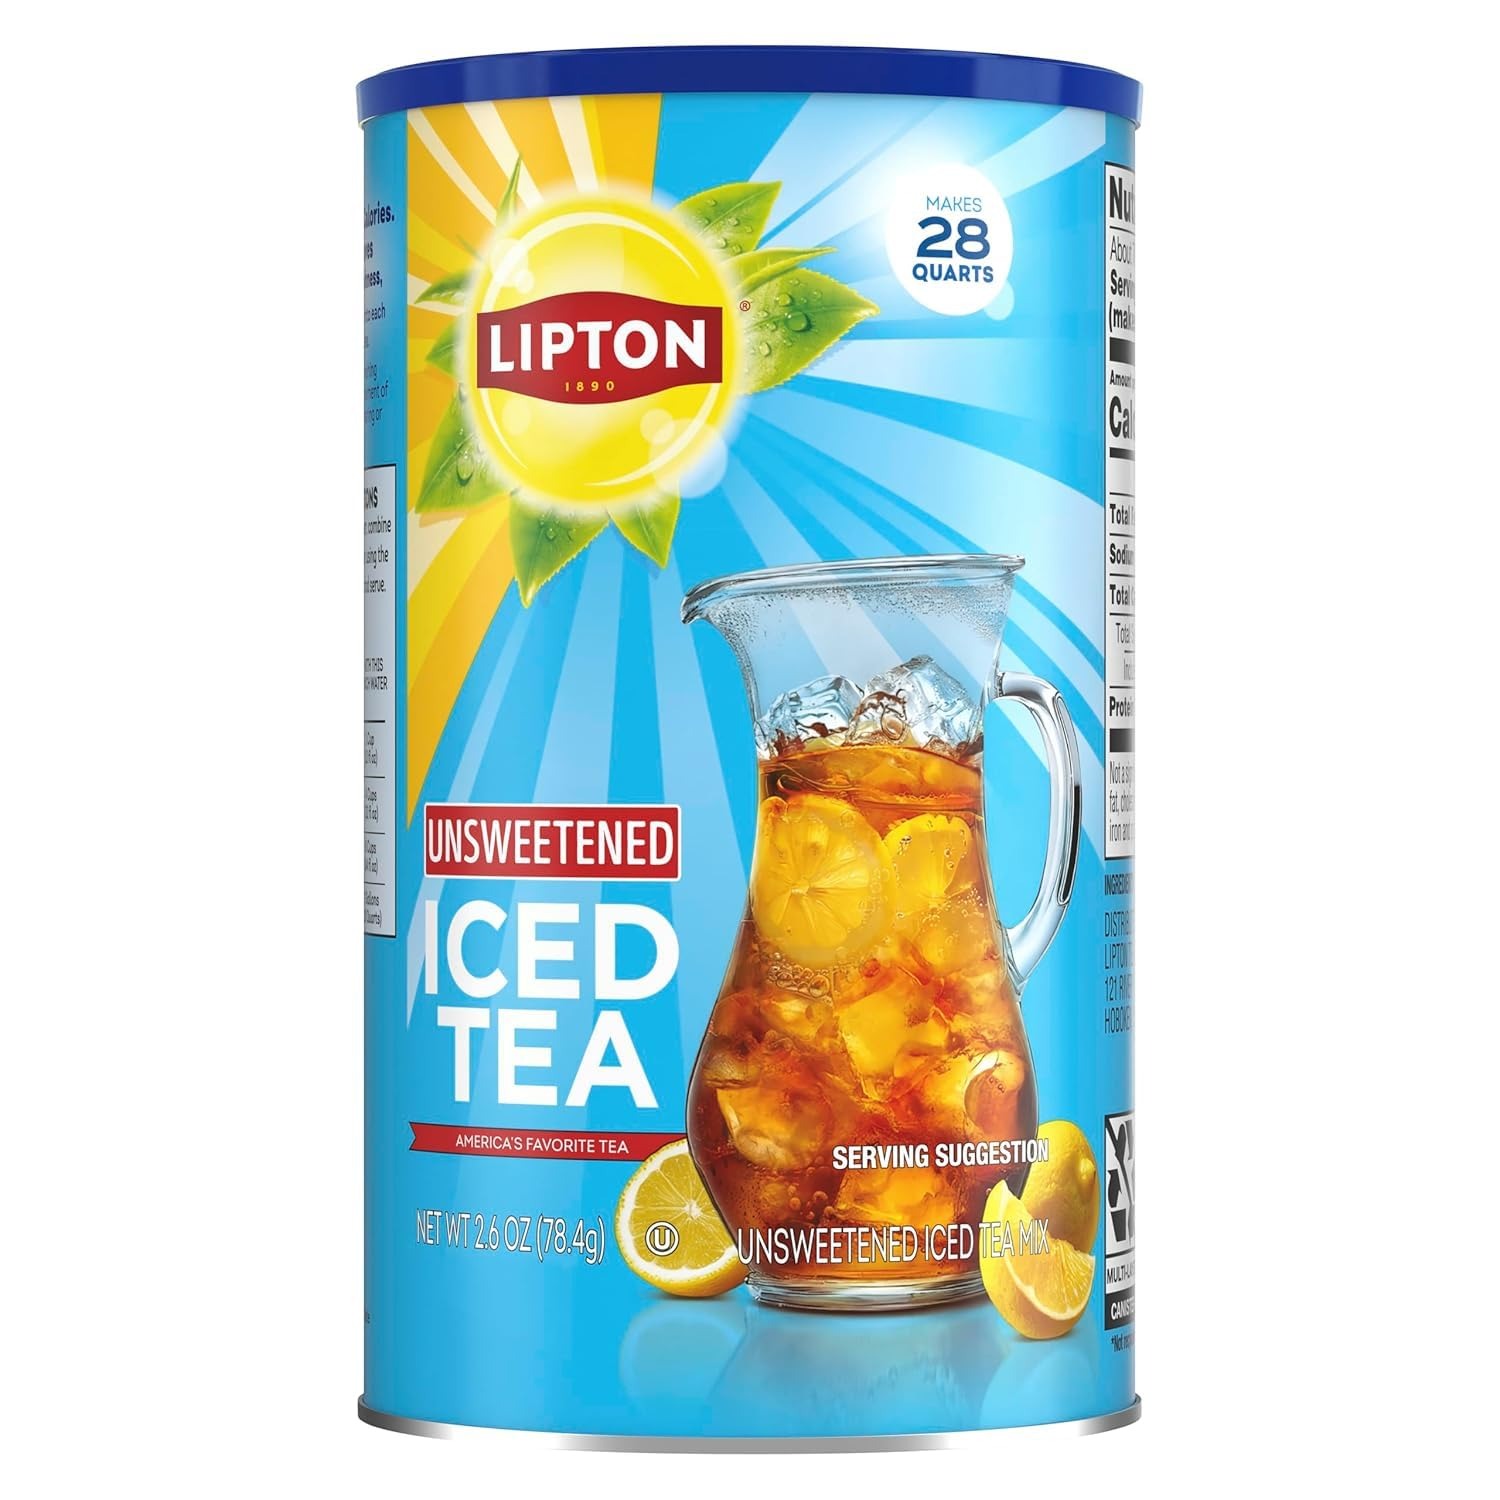
Item Name: Lipton Black Tea
Bullet Point 1: Lipton Black Tea
Bullet Point 2: Delicious Lipton Flavor
Bullet Point 3: Enjoy Tea Anytime
Bullet Point 4: Easy to Make
Bullet Point 5: Trusted Company
Value: 18.0
Unit: Ounce

Price: 21.945